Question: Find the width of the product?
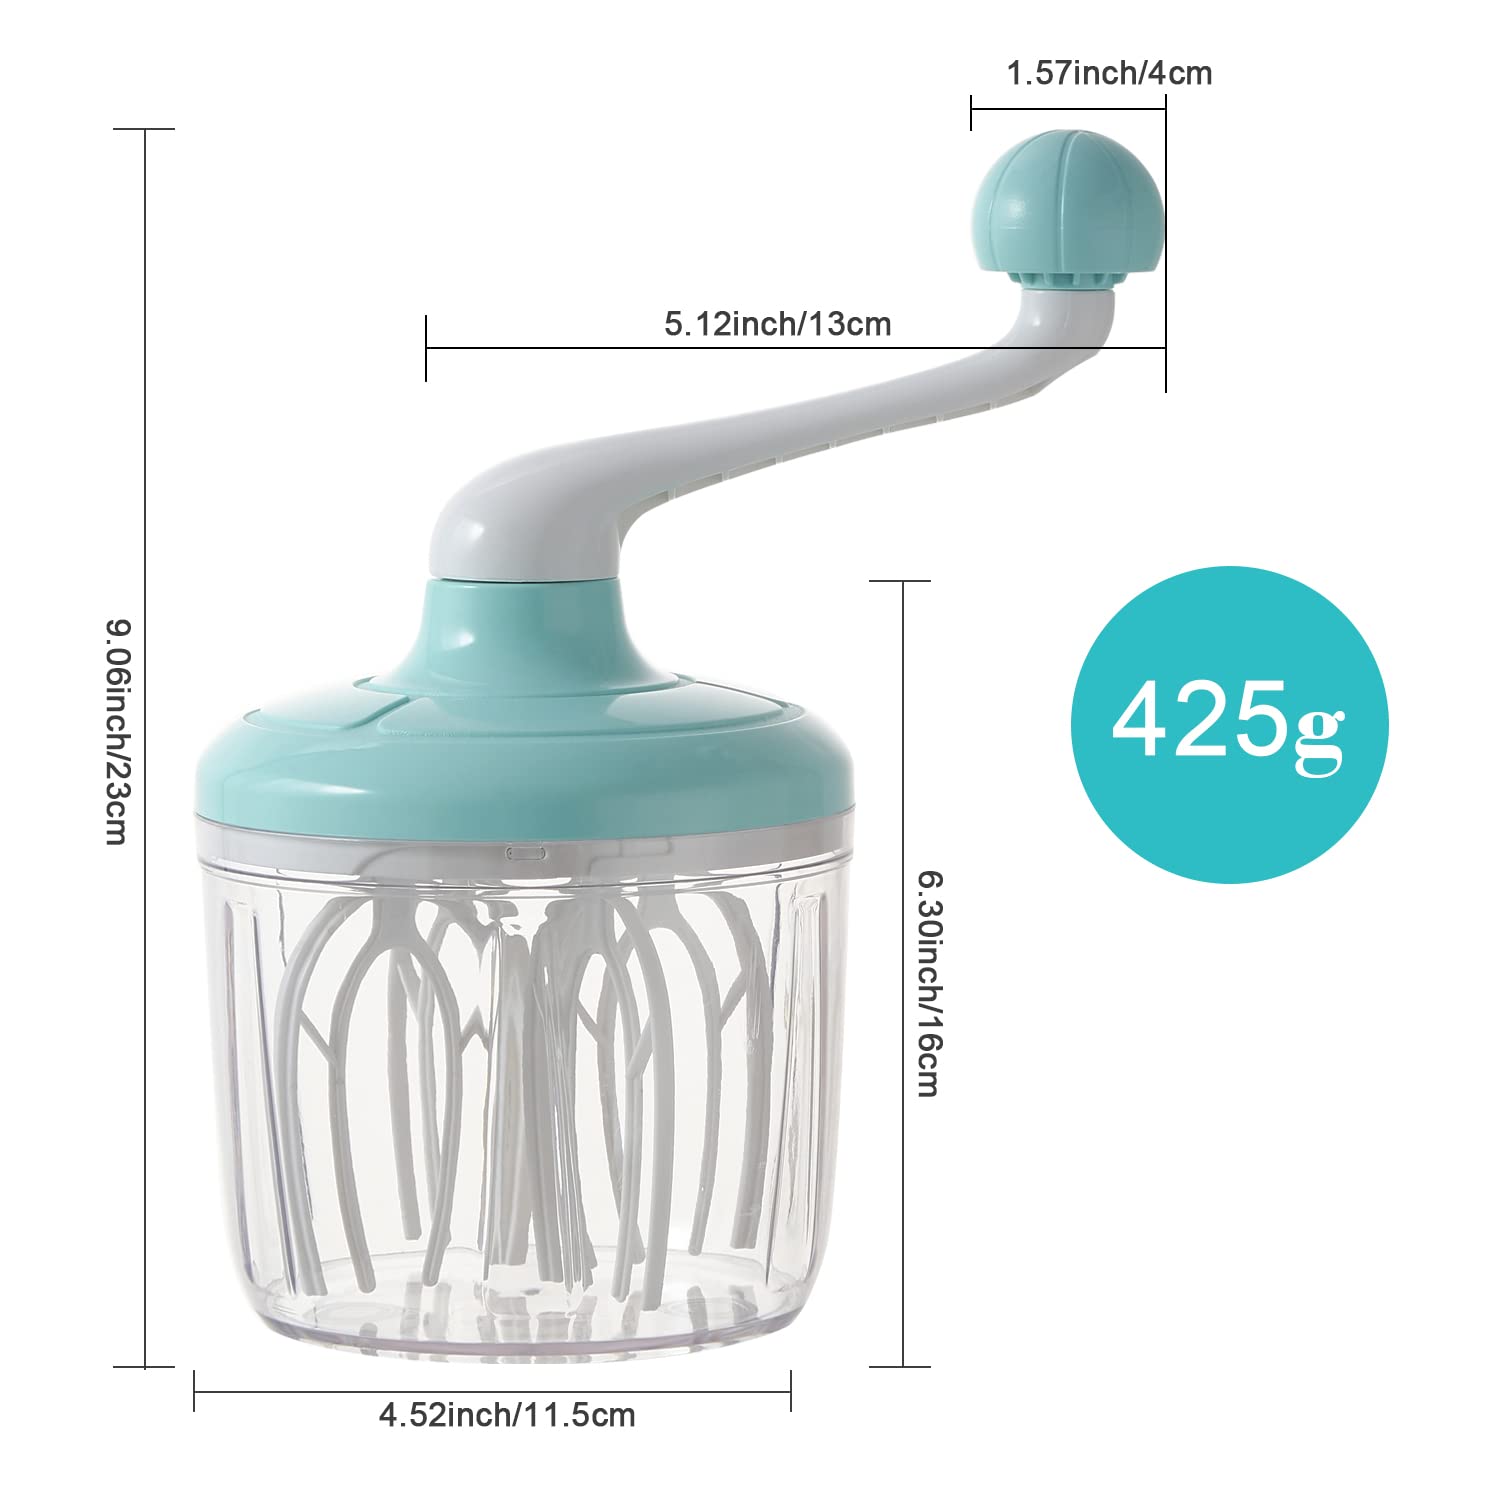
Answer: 11.5 centimetre